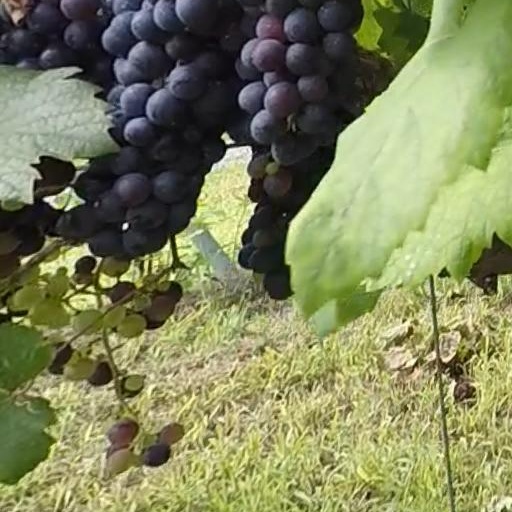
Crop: grape